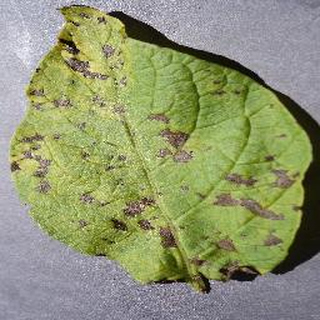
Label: potato_early_blight